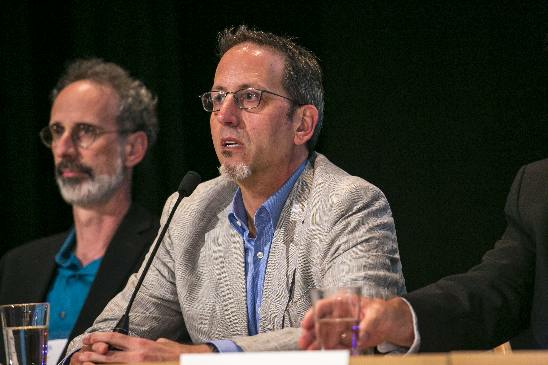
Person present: Yes